Sofian Chahed

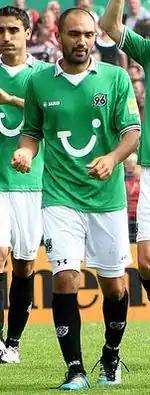
Chahed in 2011

Sofian Chahed (born 18 April 1983) is a football coach and former professional footballer who played as a defender.